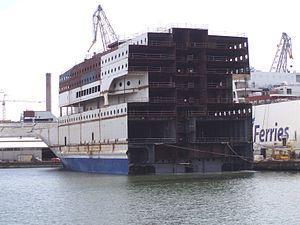
Le Baltic Princess est un ferry de la compagnie estonienne Tallink construit par les chantiers Aker Yards, Helsinki, Finlande.